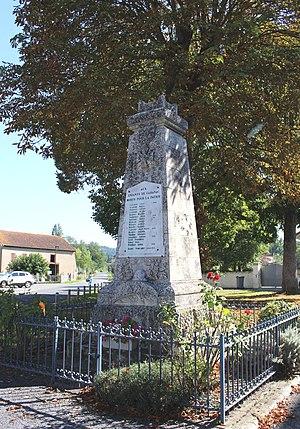
Monument aux morts de Cabanac (Hautes-Pyrénées)
Cabanac est une commune française située dans le département des Hautes-Pyrénées, en région Occitanie.